Voyager 2

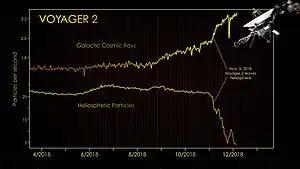
"Voyager 2" left the heliosphere on November 5, 2018.

Once its planetary mission was over, "Voyager 2" was described as working on an interstellar mission, which NASA is using to find out what the Solar System is like beyond the heliosphere. "Voyager 2" is transmitting scientific data at about 160 bits per second. Information about continuing telemetry exchanges with "Voyager 2" is available from Voyager Weekly Reports.